Axis occupation of Serbia

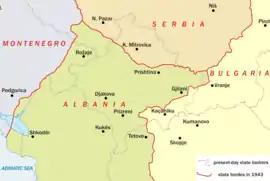
Italian occupation of Metohija and central parts of Kosovo (1941-1943)

The line between the German-occupied area and the Italian Albania in the Kosovo region was the cause of a significant clash of interests, mainly due to the important lead and zinc mines at Trepča and the key railway line from Kosovska Mitrovica through Pristina–Uroševac–Kačanik to Skopje. Ultimately the Germans prevailed, with the "Vienna Line" extending from Novi Pazar in the Sandžak through Kosovska Mitrovica and Pristina, along the railway between Pristina and Uroševac and then towards Tetovo in modern-day North Macedonia before turning northeast to meet Bulgarian-annexed territory near Orlova Čuka. The Kosovska Mitrovica, Vučitrn and Lab districts, along with part of the Gračanica district, to were all part of the German-occupied territory. This territory contained a number of other important mines, including the lead mine at Belo Brdo, an asbestos mine near Jagnjenica and a magnesite mine at Dubovac near Vučitrn.